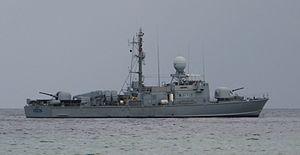
Les forces armées tunisiennes, souvent appelées armée tunisienne ou armée nationale tunisienne, sont l'armée de la Tunisie. Fondées le 30 juin 1956, elles comptent en 2014 un personnel régulier de 40 500 personnes et 28 000 paramilitaires.
La Marine nationale tunisienne est l'une des branches des forces armées tunisiennes. Elle est fondée en 1958, deux ans après que la Tunisie regagne son indépendance de la France.